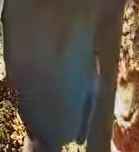
Face region: mouth_nostrils (mouth_chin_nostrils_and_profile)
Pain indicator: moderately_present